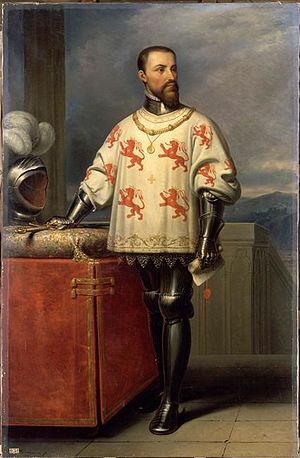
Ludvig 1. af Luxemburg, greve af Ligny, Saint-Pol og Brienne
Ludvig 1. af Luxemburg, greve af Ligny, Saint-Pol og Brienne var greve af Saint-Pol, Brienne, af Conversano, Ligny og af Guise. Desuden var han herre til Enghien, til Roussy og til Beaurevoir.